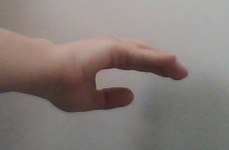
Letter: jeem